Premiership of Boris Johnson

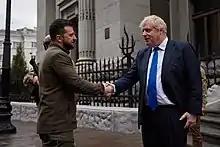
Johnson with Ukrainian President Volodymyr Zelenskyy during his visit to Kyiv in April 2022.

On 15 September, Johnson, Australian Prime Minister Scott Morrison and US President Joe Biden announced AUKUS, a security pact between the United Kingdom, Australia and the United States seen as an initiative to counter the perceived dominance of China in the Pacific. According to the pact, the US and UK would help Australia to acquire nuclear powered submarines. The agreement also includes cooperation on advanced cyber, artificial intelligence and autonomy, quantum technologies, undersea capabilities, hypersonic and counter-hypersonic, electronic warfare, innovation and information sharing.